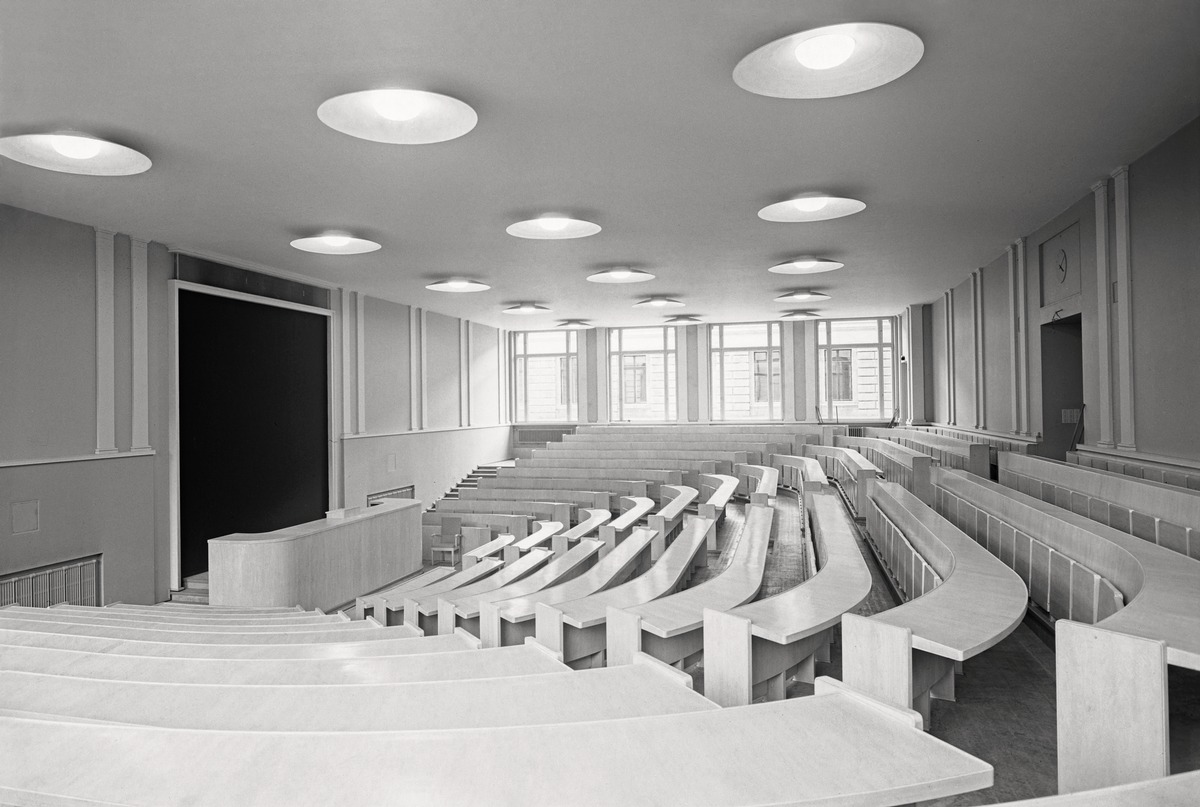
Helsingin yliopiston uudisrakennus
Helsingfors universitets nybygge; Helsinki University new construction
sisällön kuvaus: Helsingin yliopiston uudisrakennuksen uusia sisätiloja helmikuussa 1937. Suuri auditorio. content description: Helsinki University new construction. New interiors in February 1937. The large auditorium. innehållsbeskrivning: Helsingfors universitets nybygge. Nya utrymmen i februari 1937. Stora auditoriet.
Kuvaaja: Sundström, Hugo, kuvaaja
Vuosi: 1937
Paikka: Suomi, Uusimaa, Helsinki
Aiheet: HBL; korkeakoulujen päärakennukset; täydennysrakentaminen; sisäkuva; auditoriot; lämpiöt; infill construction; auditoriums (premises); architecture; universities; buildings; interior; kompletteringsbyggande; arkitektur; nybygge; universitet; universitetsbyggnader; interiör; auditorier; foajéer